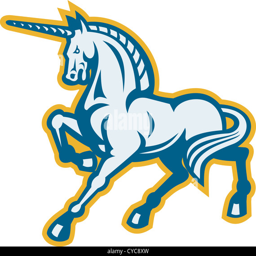
illustration of an unicorn prancing viewed from side on isolated white background